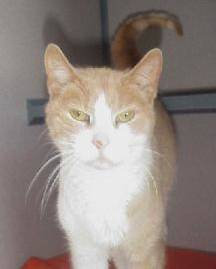
Label: cat